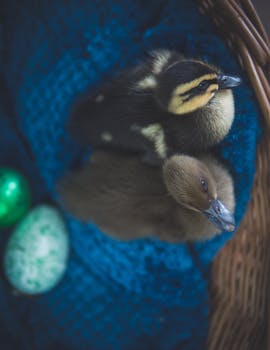
Label: No Watermark